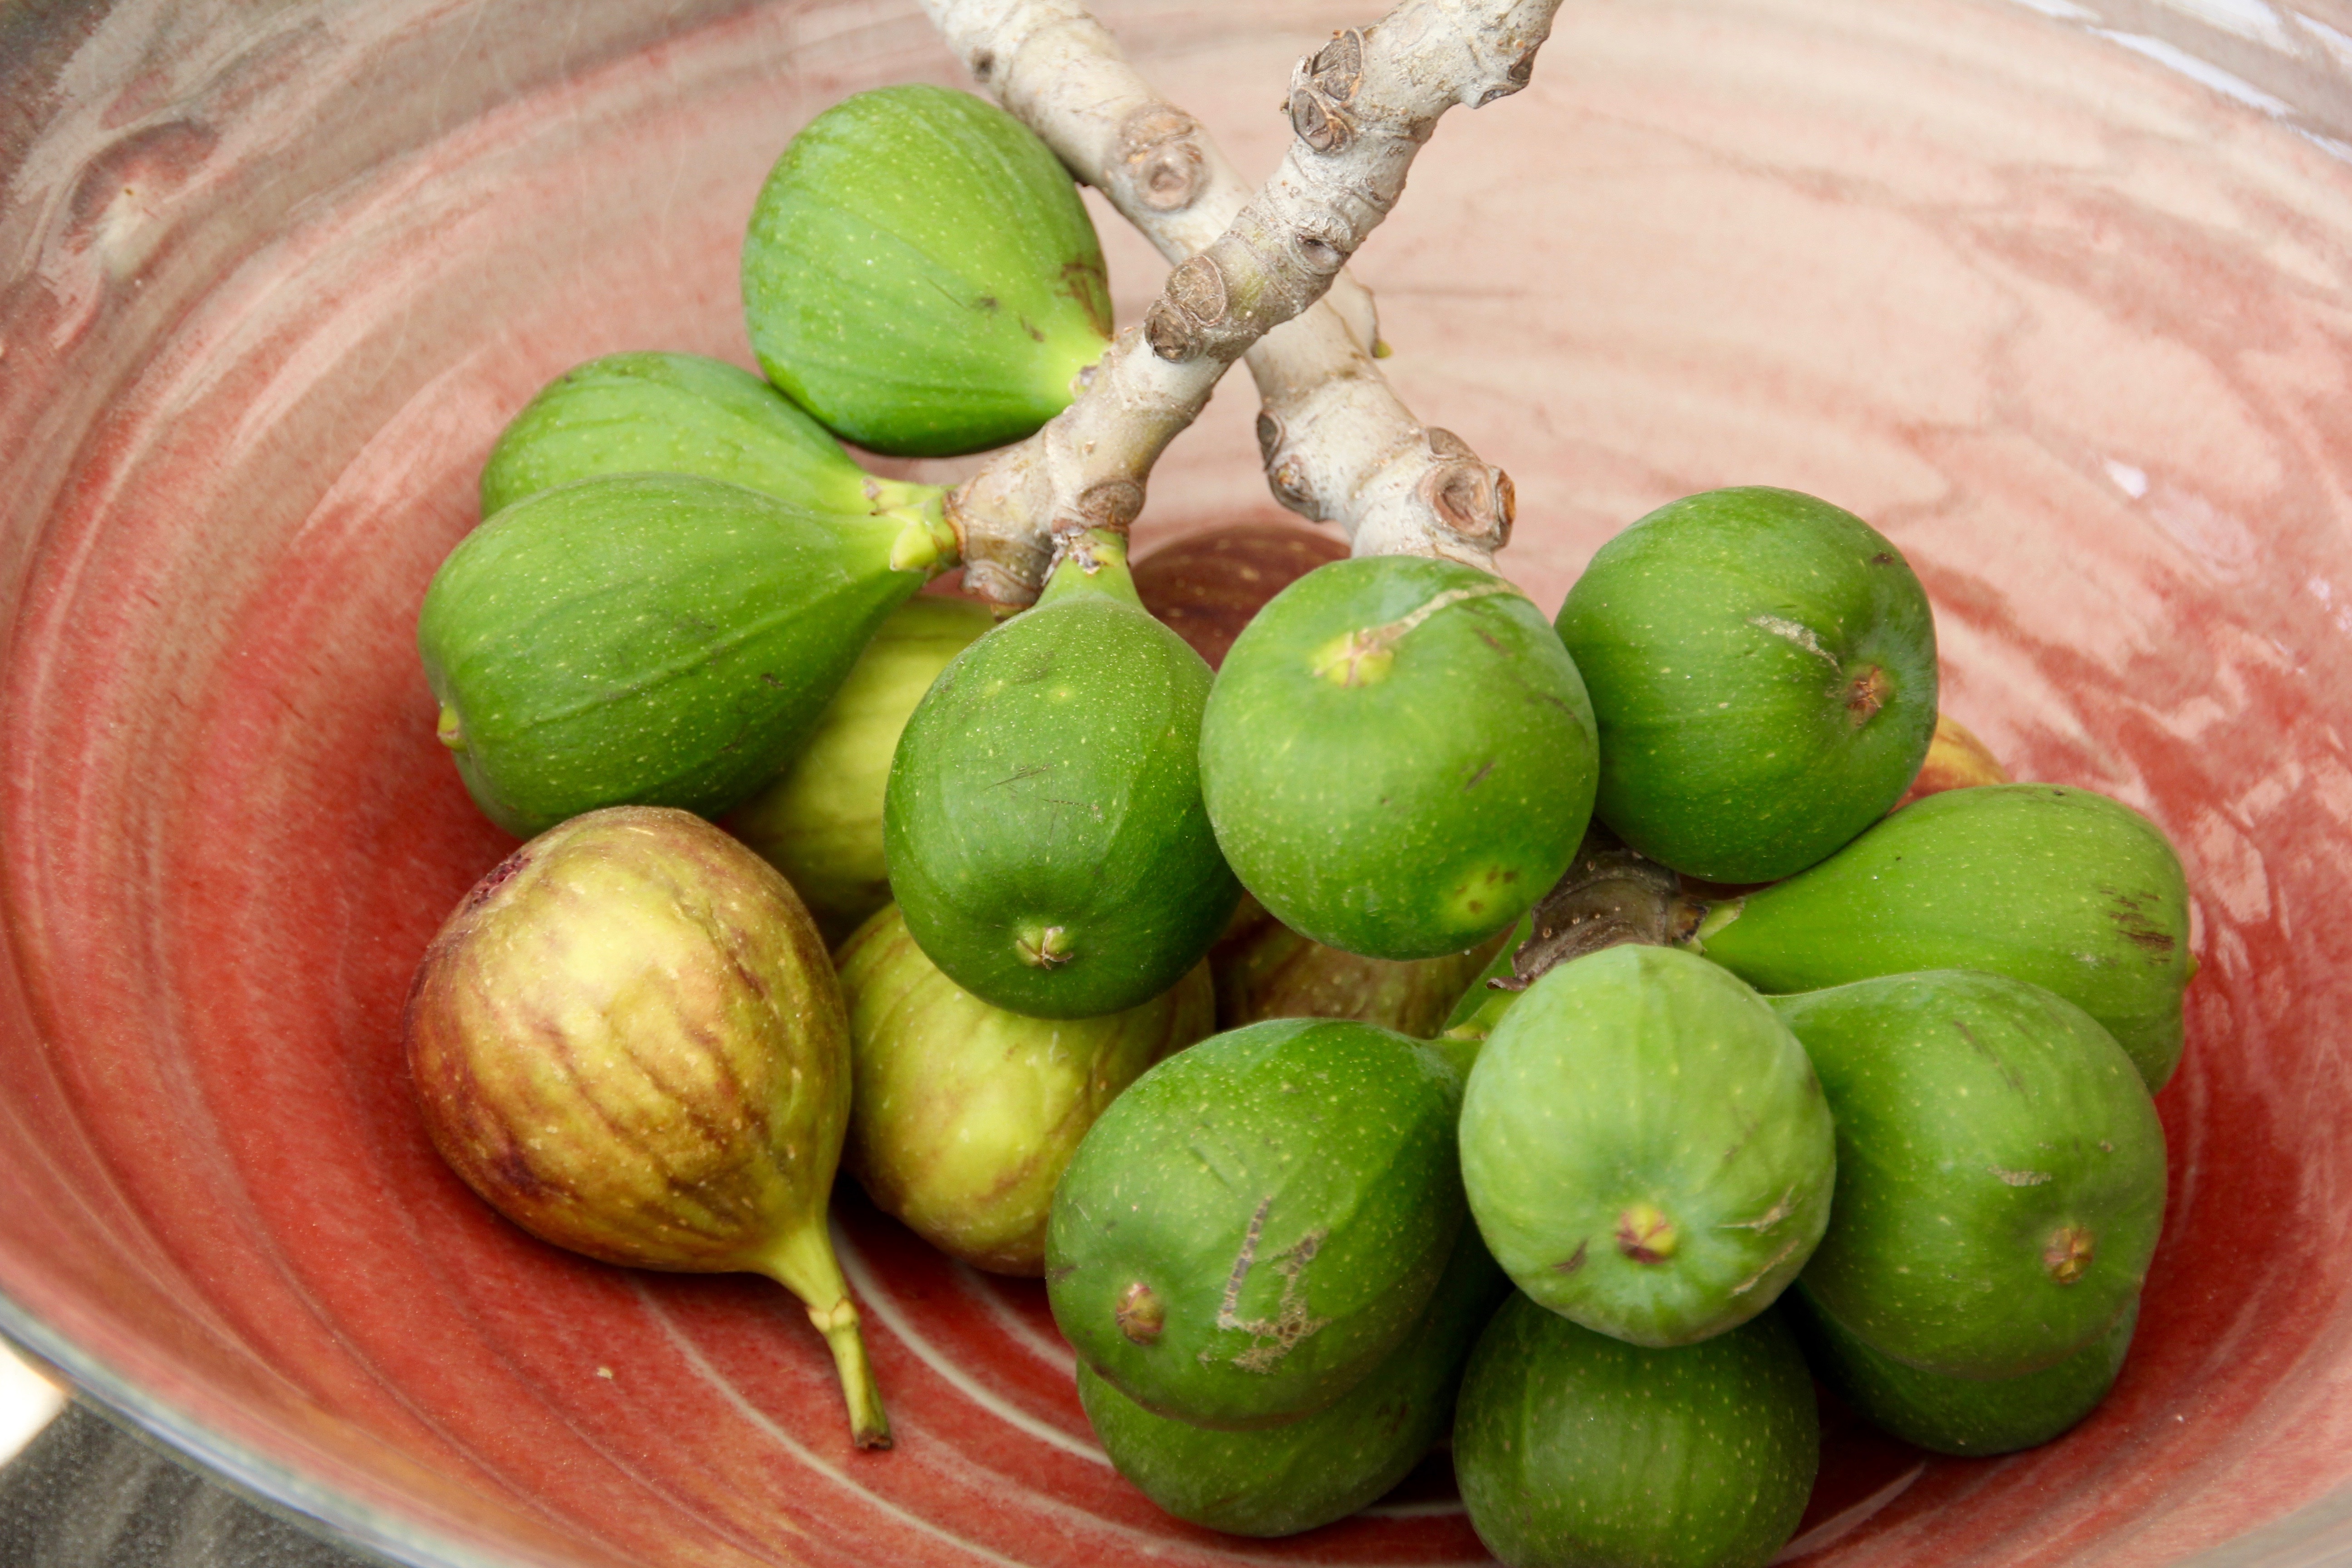
apple, plant, fruit, boy, decoration, food, produce, vegetable, healthy, deco, figs, gooseberry, flowering plant, fig branch, common fig, land plant